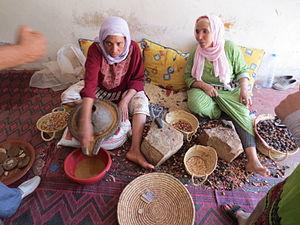
Production artisanale d'huile d'argan entre Marrakech et l'Atlas au Maroc
L'huile d'argane ou d'argan est une huile végétale tirée de l'arganier, arbre endémique du Maroc et du Sud-Ouest algérien. Elle est très utilisée dans la cuisine traditionnelle du Souss.
L’Arganier ou Argania spinosa L. est une plante de la famille des Sapotaceae. C'est un arbre endémique du Maroc et de l'Algérie.